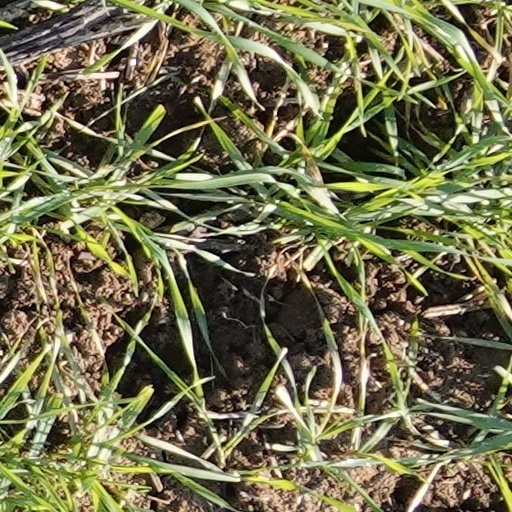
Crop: wheat